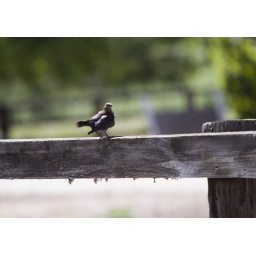
This bird kept strutting around on the fence and I didn't seem to bother him one bit